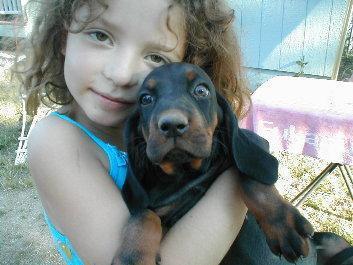
black-and-tan_coonhound